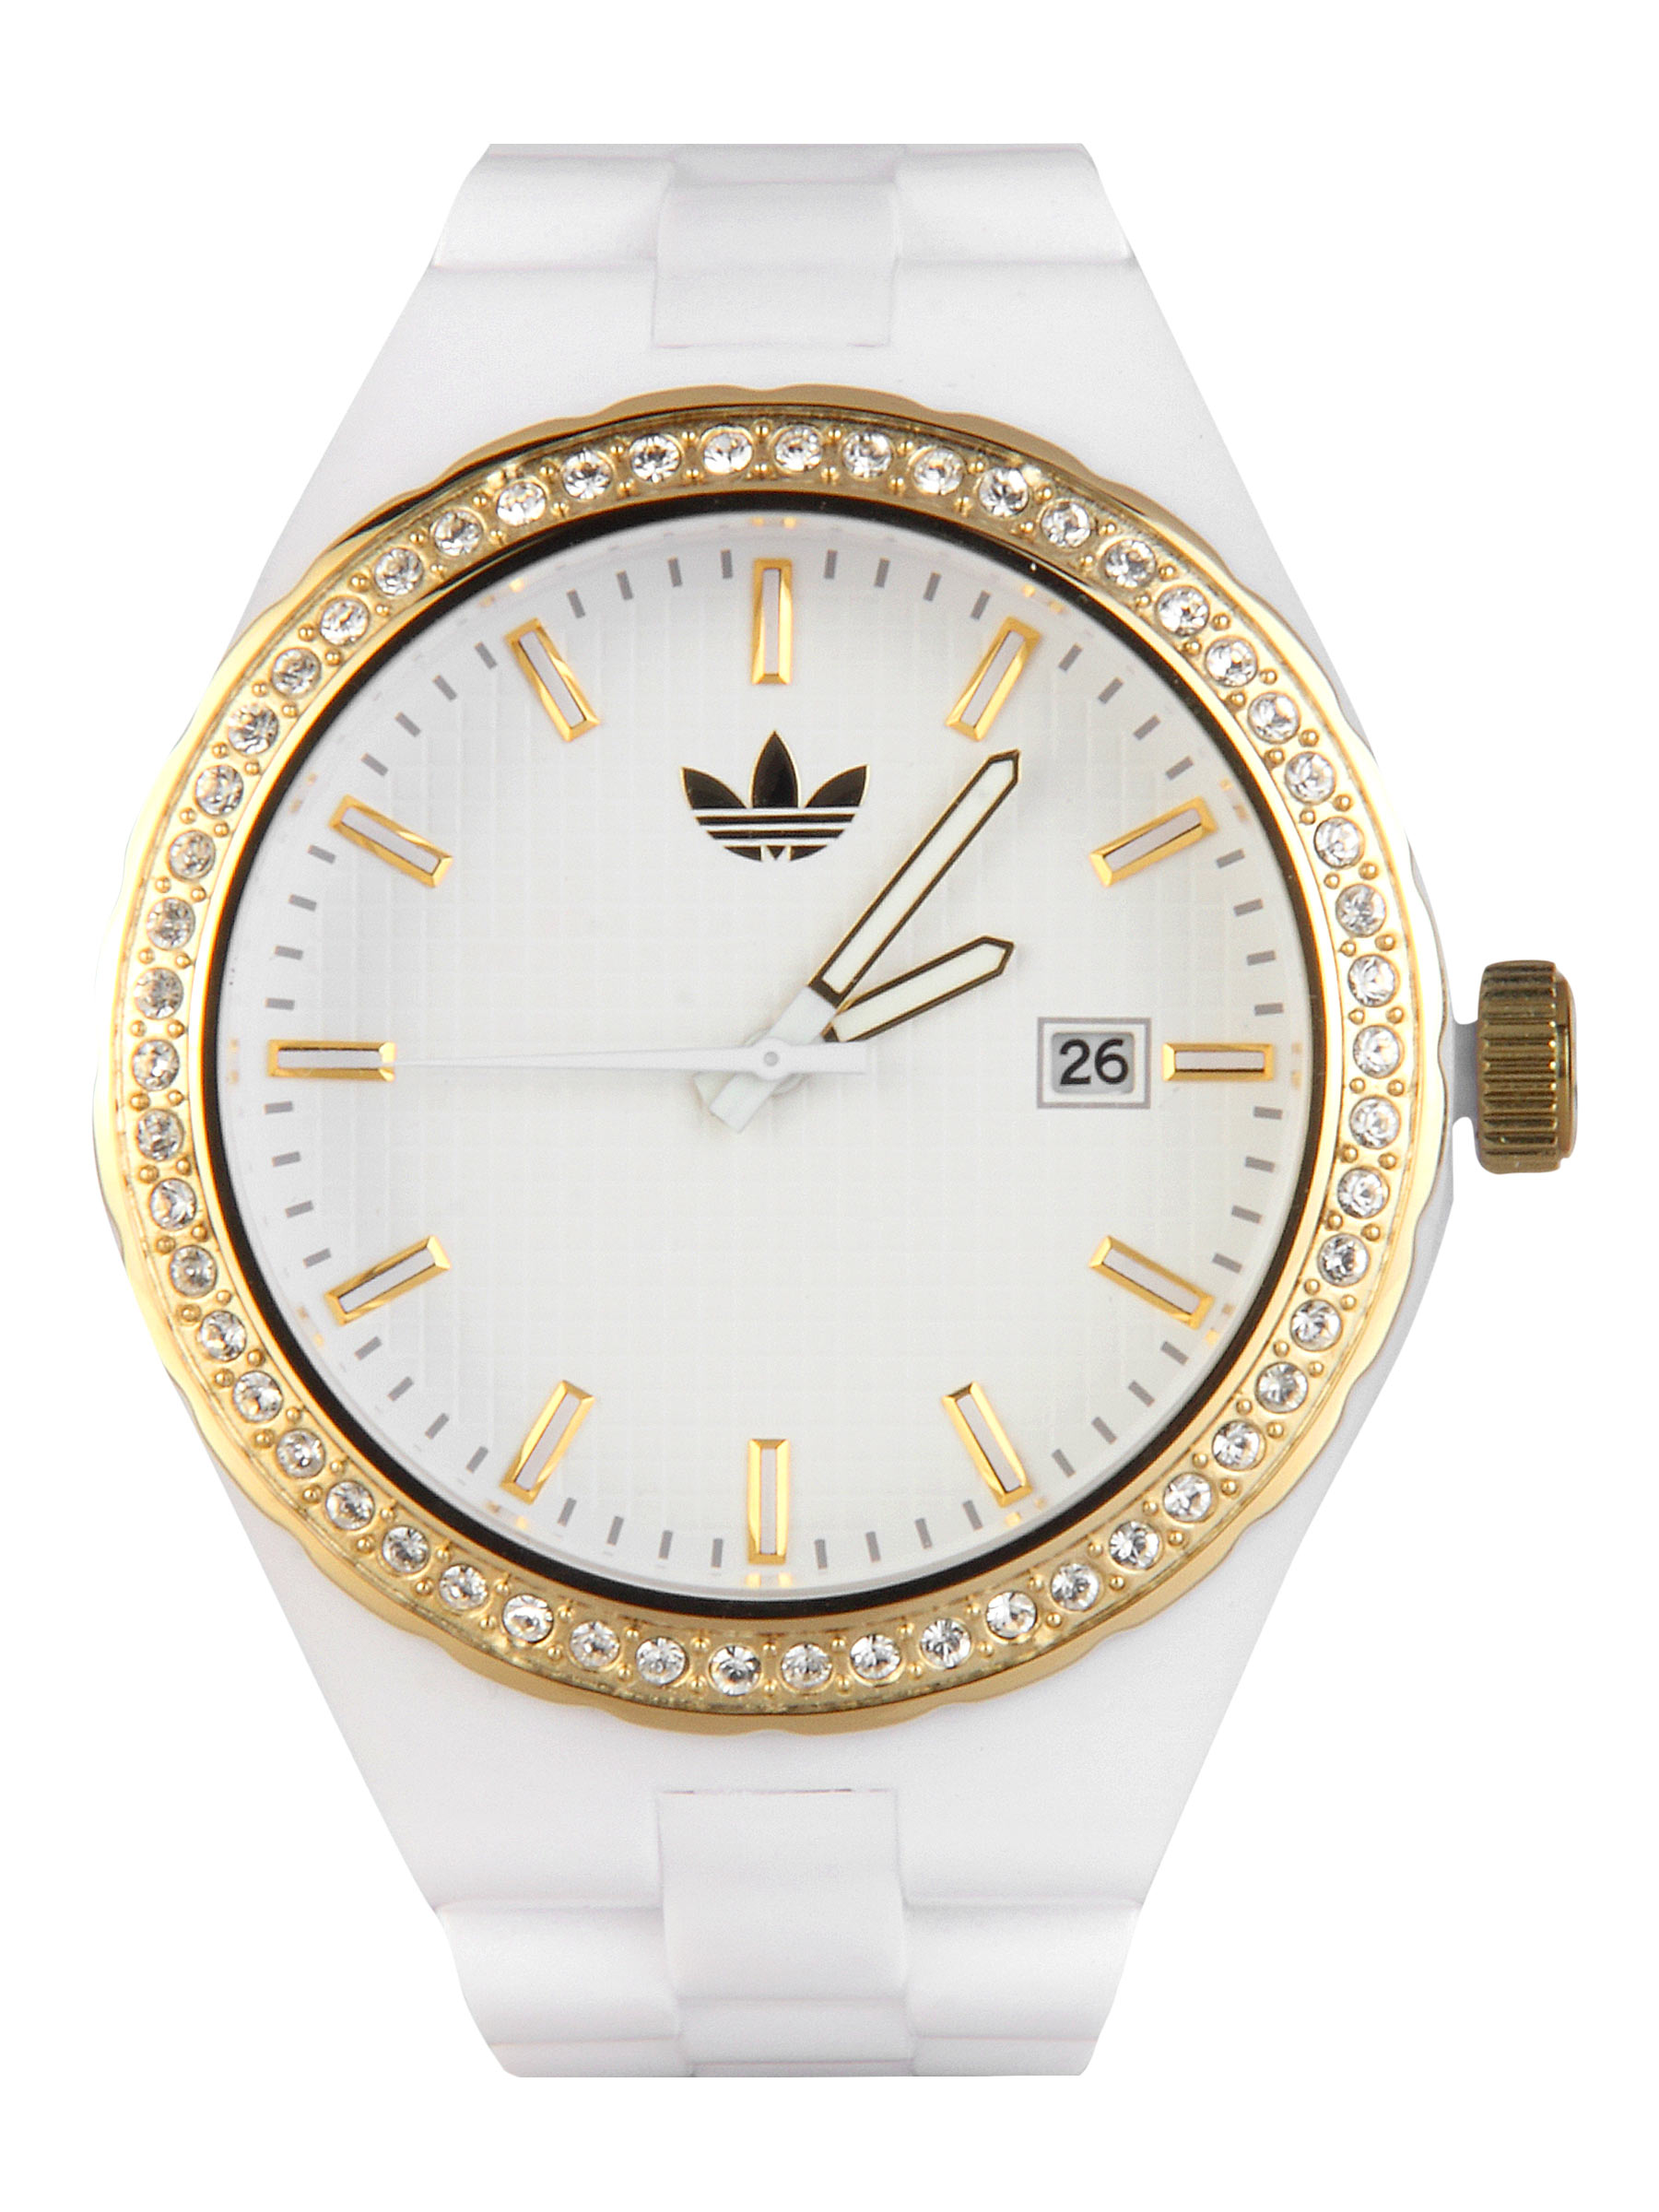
ADIDAS Originals Unisex White Dial Watch ADH2127
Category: Accessories / Watches / Watches
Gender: Unisex
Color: White
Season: Winter 2016
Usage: Casual